Kate Scott Turner

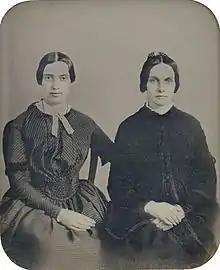
In September 2012, the Amherst College Archives and Special Collections unveiled this daguerreotype, proposing it to be Dickinson and her friend Kate Scott Turner ( 1859); it has not been authenticated.

Catherine Mary Scott Turner (March 12, 1831 – 1917) was an American poet and a friend of poet Emily Dickinson. She was also known as Kate Anthon.